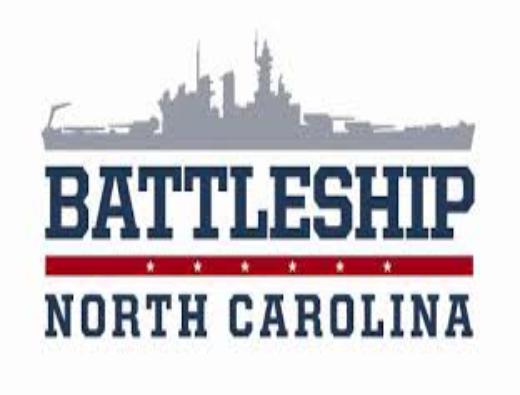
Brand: battleship
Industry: Leisure